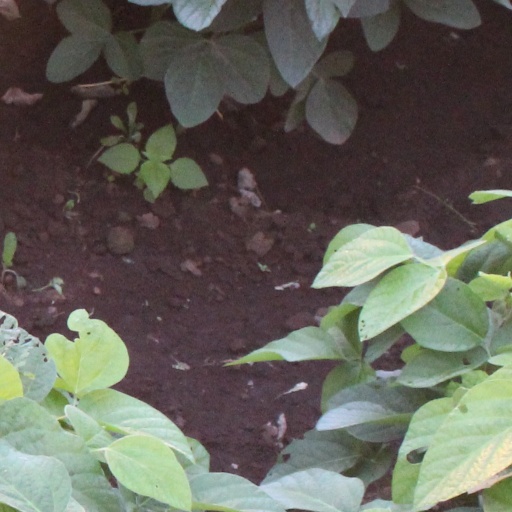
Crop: soybean